Russian occupation of Eastern Galicia (1914–1915)

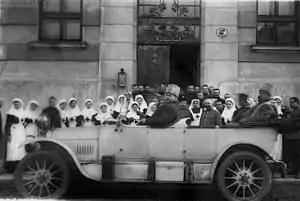
Commander of the Russian Army Grand Duke Nicholas in Lviv in front of Russian medical workers

In his first orders to the Russian troops crossing into eastern Galicia, General Aleksei Brusilov, commander of the Russian forces, proclaimed "We are entering Galicia, which despite its being a constituent part of Austria-Hungary, is a Russian land from time immemorial, populated, after all, by Russian people ("russkim zhe narodom"). The Russian commander-in-chief, Grand Duke Nicholas issued a manifesto portraying the people of Galicia as brothers who had "languished for centuries under a foreign yoke" and urging them to "raise the banner of United Russia."